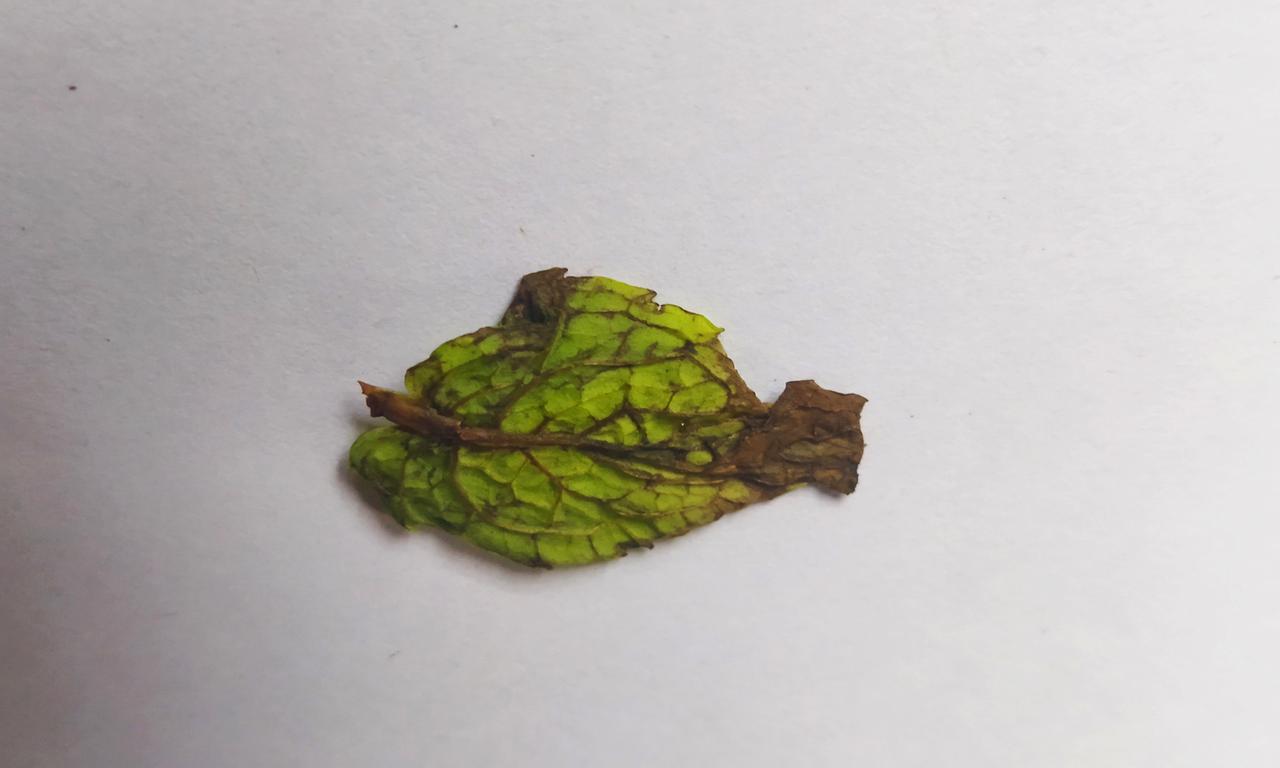
Label: Spoiled